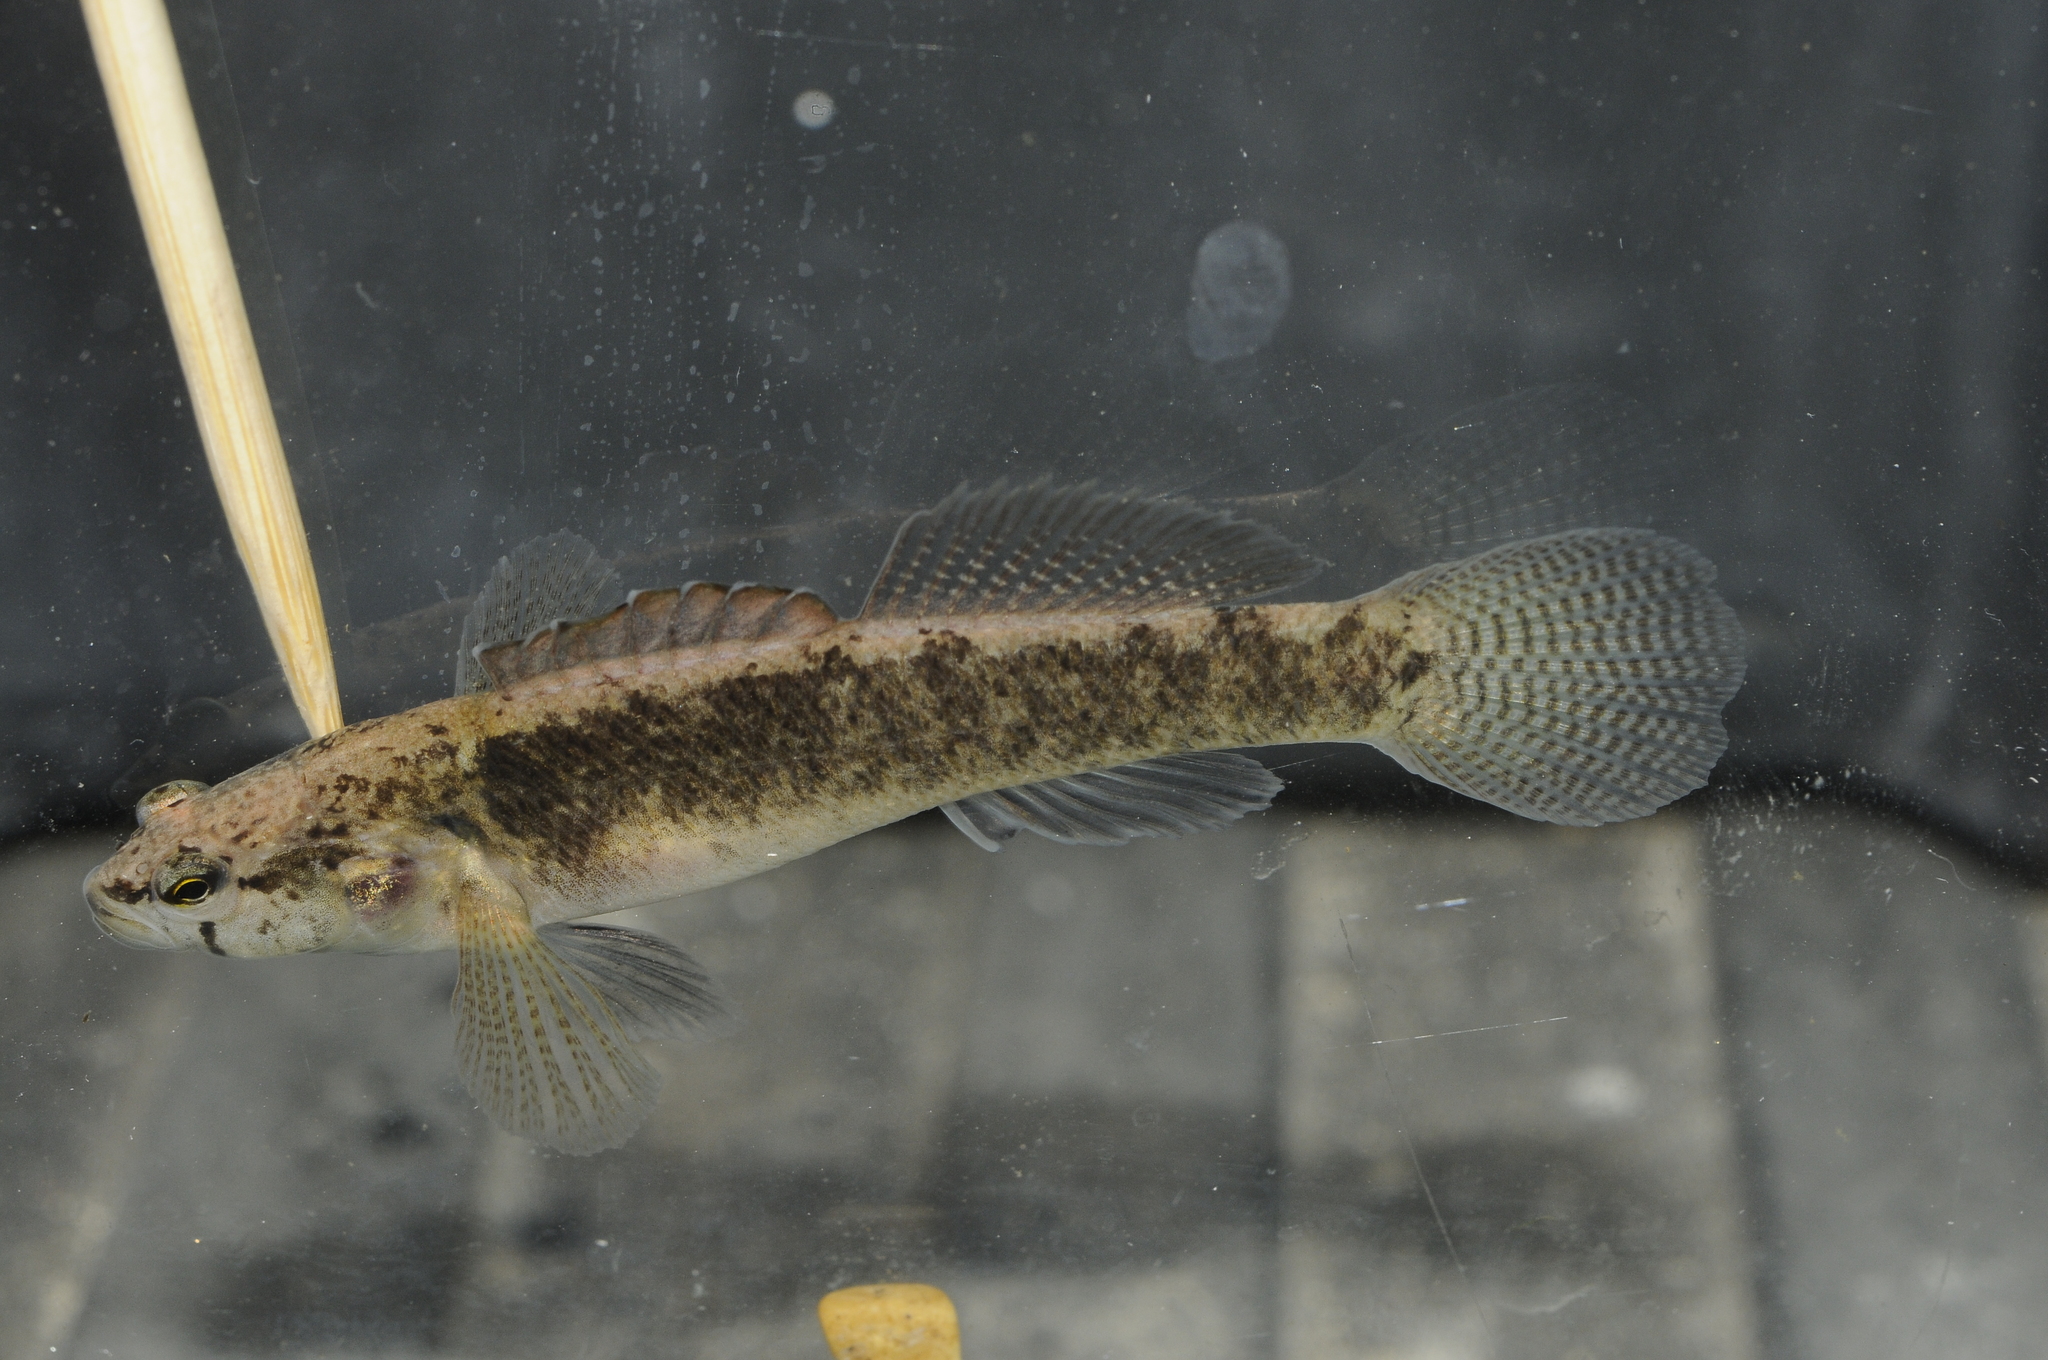
fish (species not among the labelled classes)